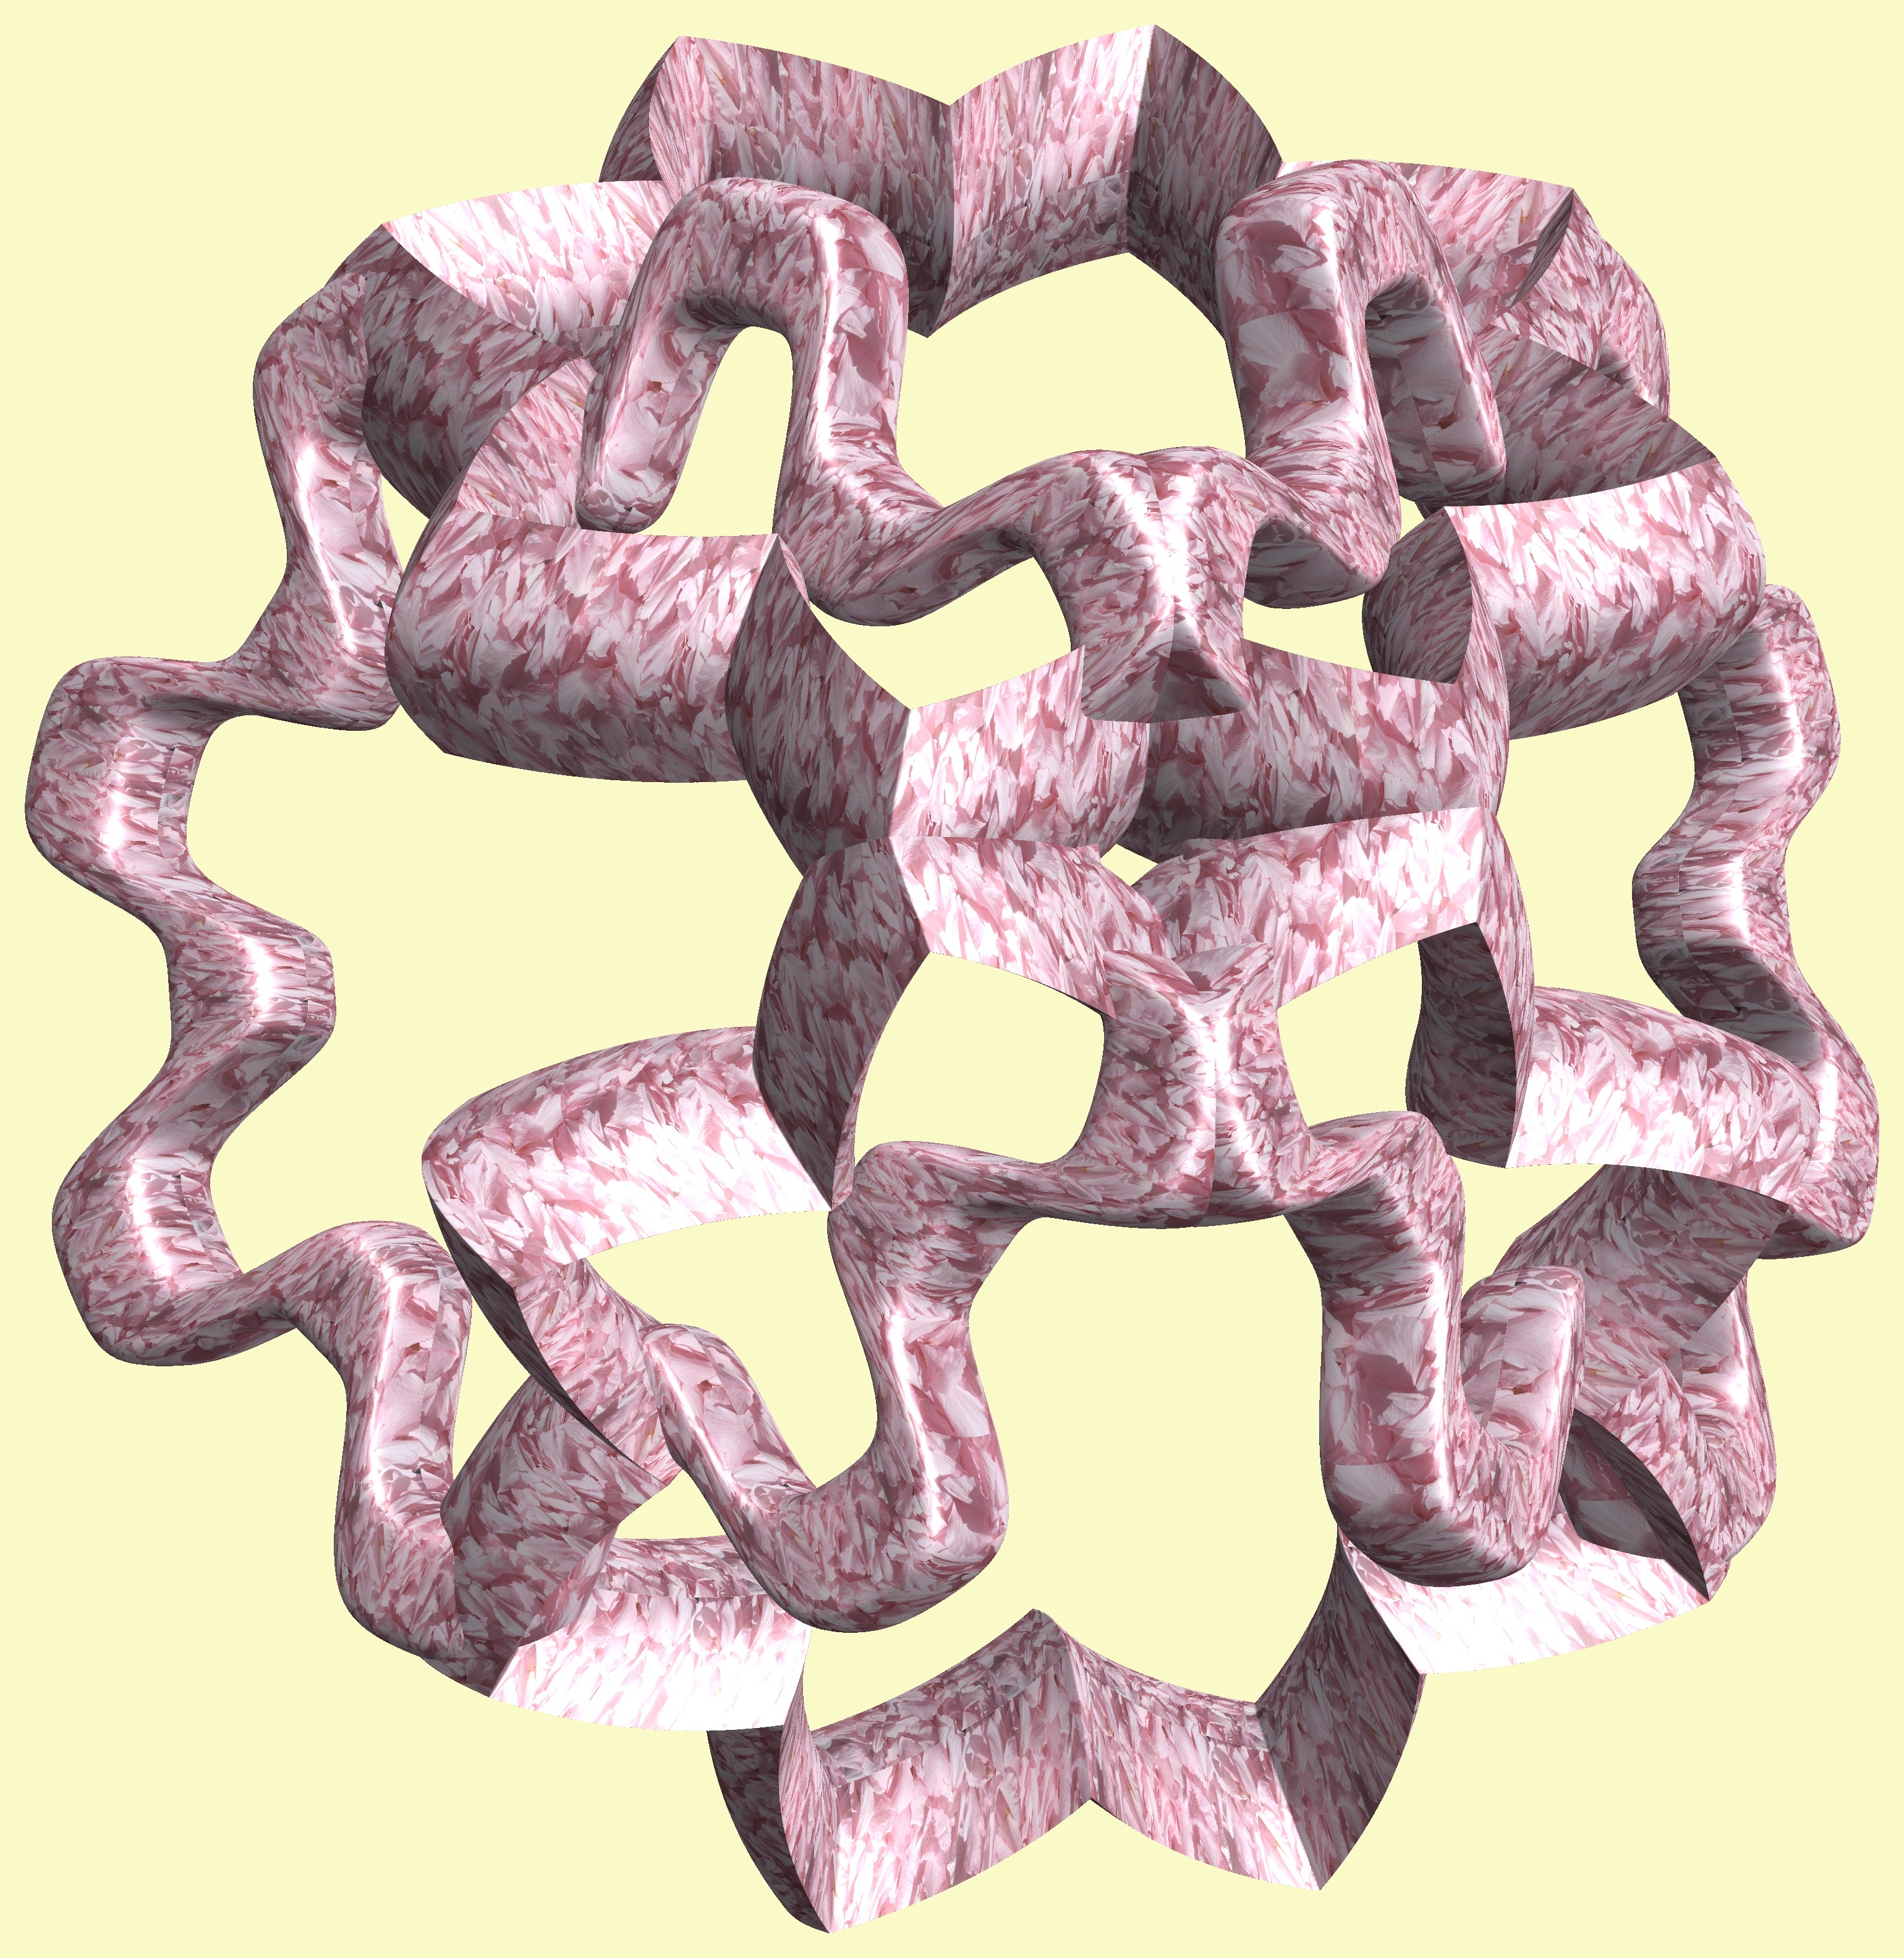
structure, texture, pattern, pink, art, figure, sketch, drawing, illustration, design, symmetry, 3d, graphic, organ, torus, mathematica, cg, parametricplot3d, code, program, algorithm, abstruct, mapping